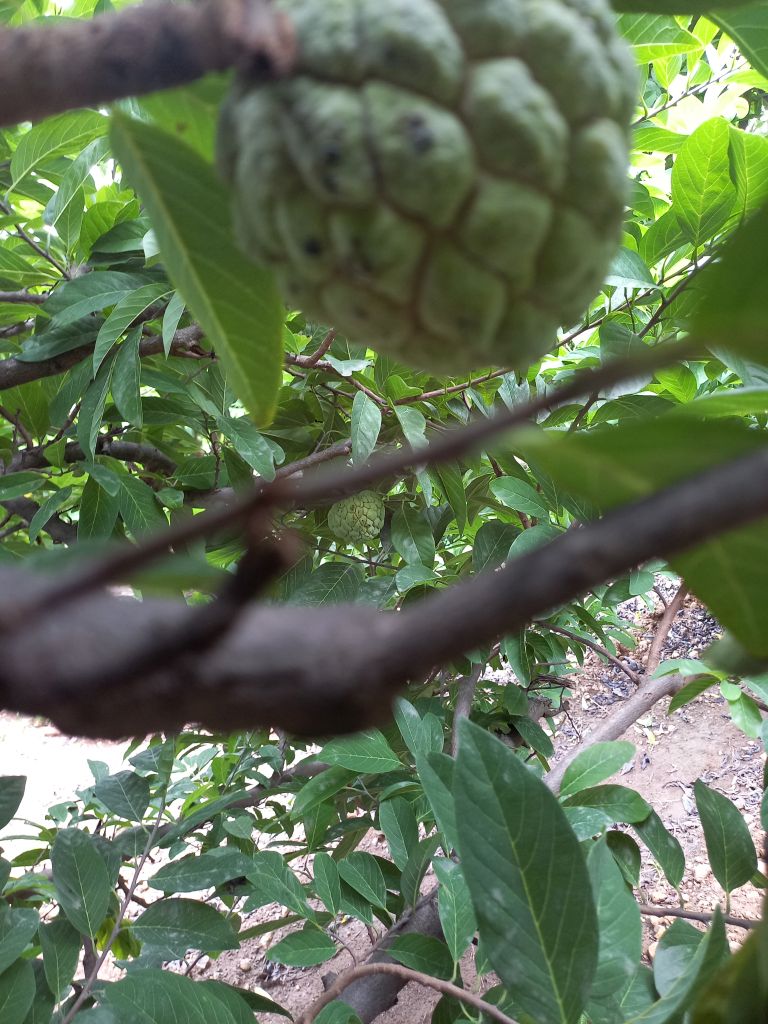
Disease label: Leaf spot on fruit